Shekhar Dixit

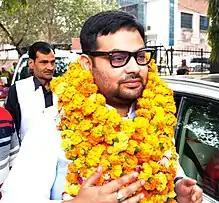
Dixit in 2024

Shekhar Dixit (born 20 January 1984) is a farmers leader and President of Rashtriya Kisan Manch. He was previously president of Kisan Manch Uttar Pradesh, youth general secretary of Jan Morcha, and state president of Jantantra Morcha for Uttar Pradesh.